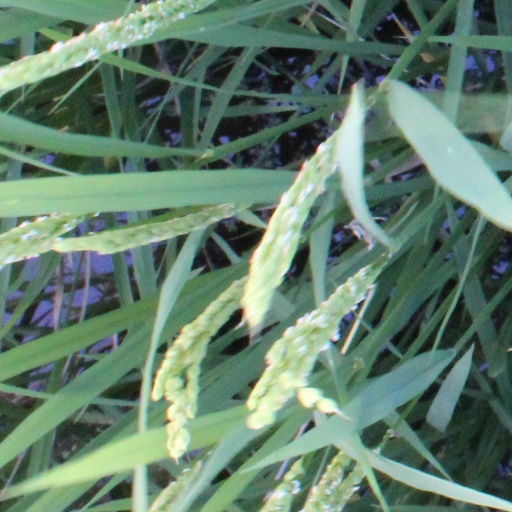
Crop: rice